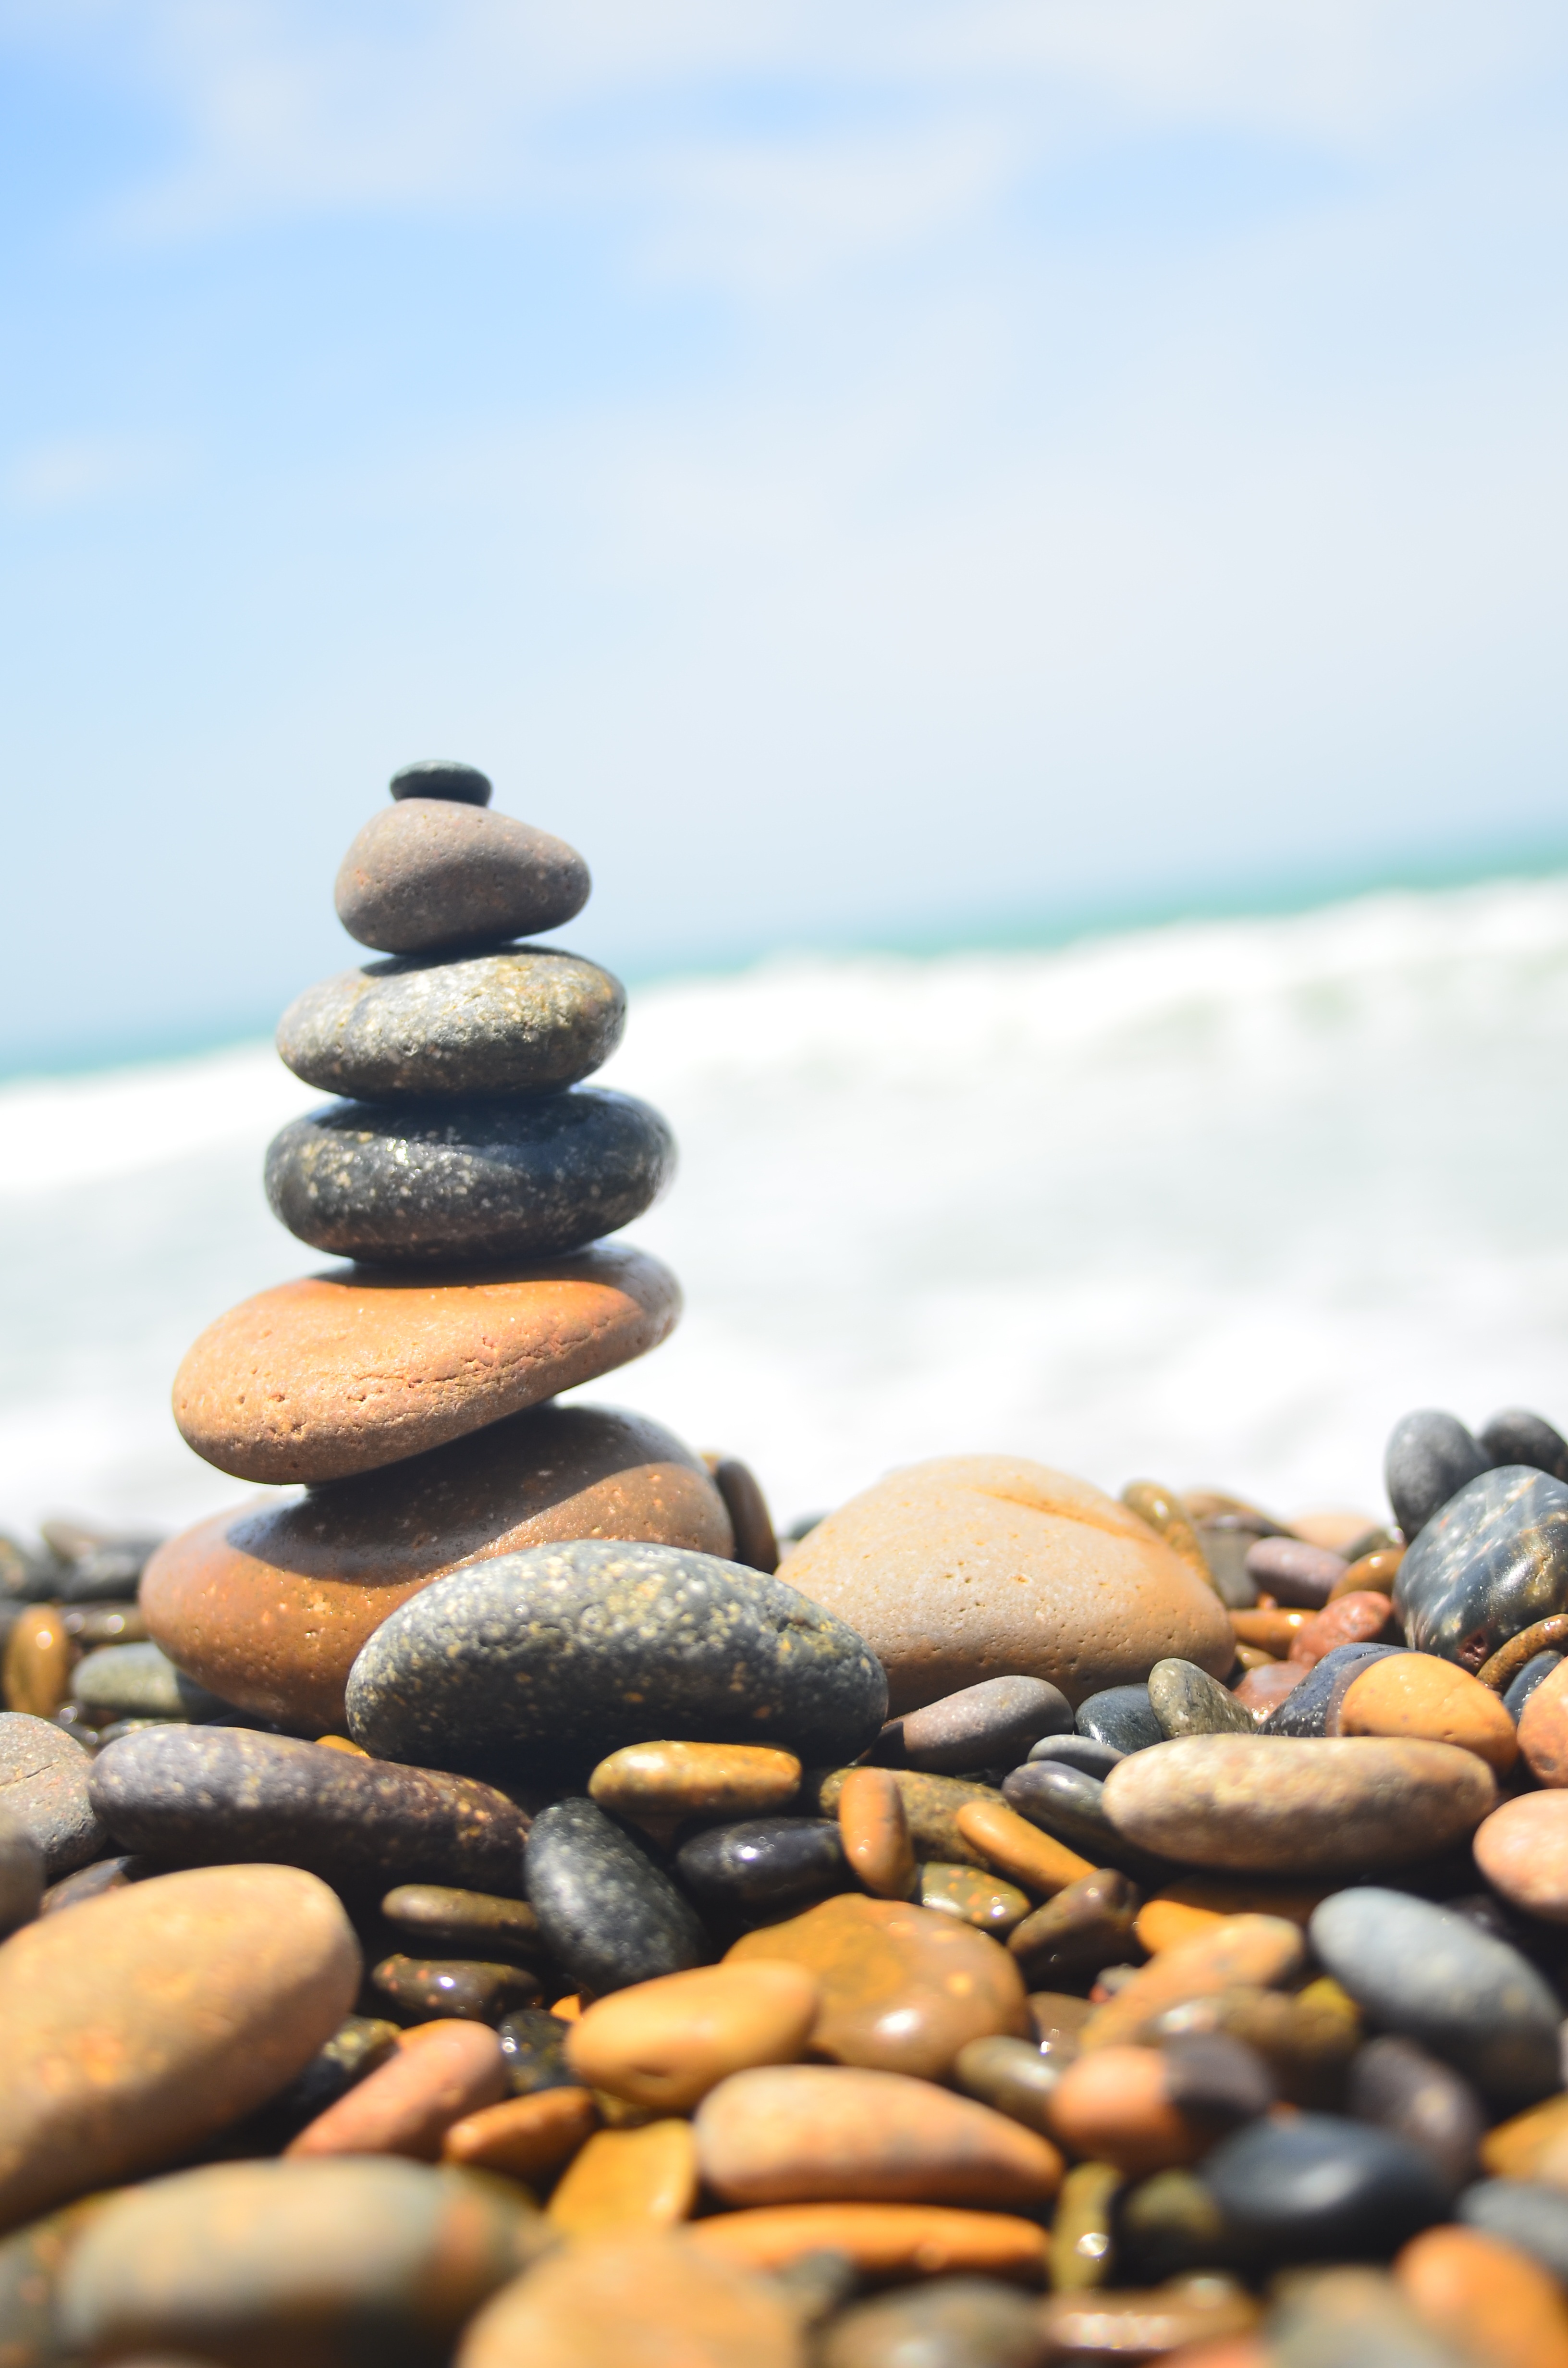
beach, sea, coast, sand, rock, shore, summer, pebble, holiday, colorful, material, close up, stones, waves, gravel, element, the sea, the ocean, ancient sea jelly